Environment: real
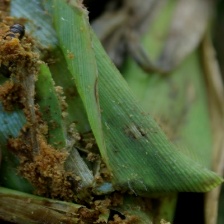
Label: fall_armyworm